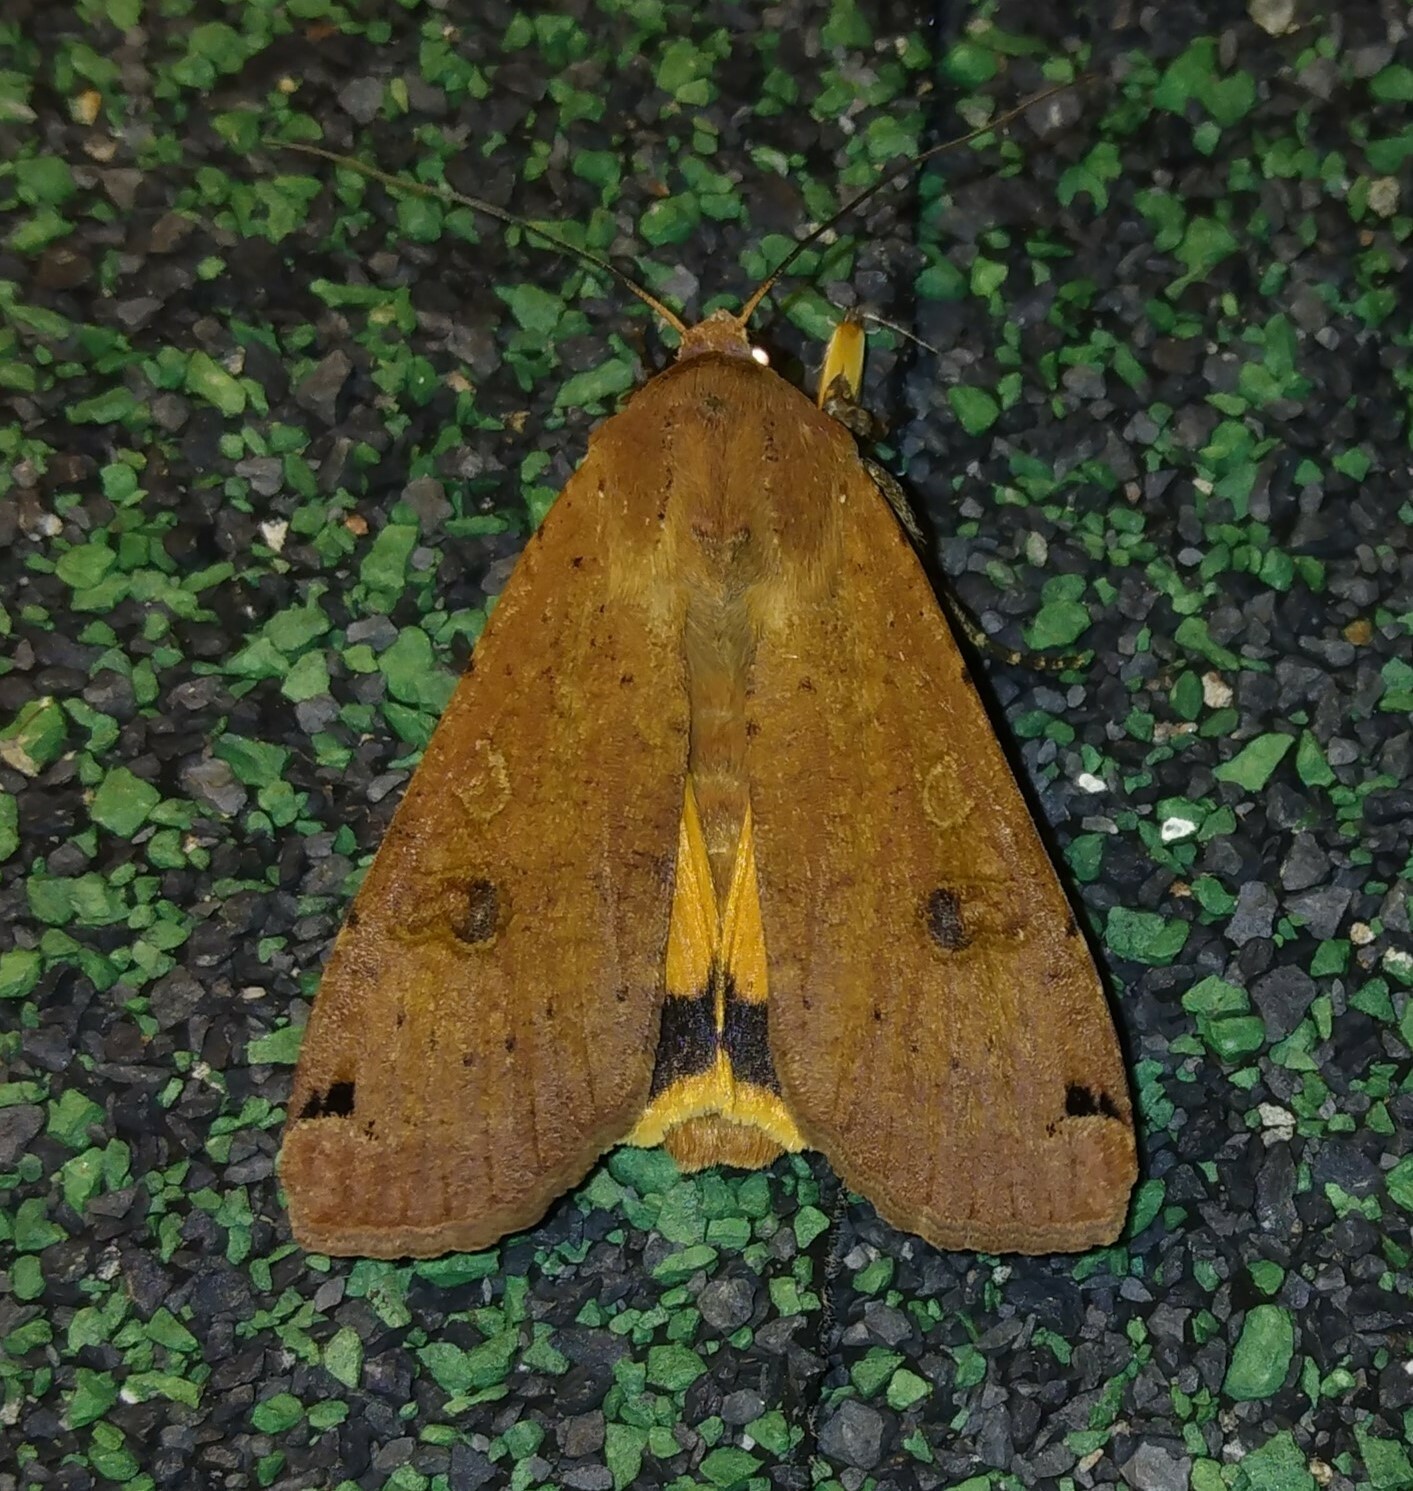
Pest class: cutworms